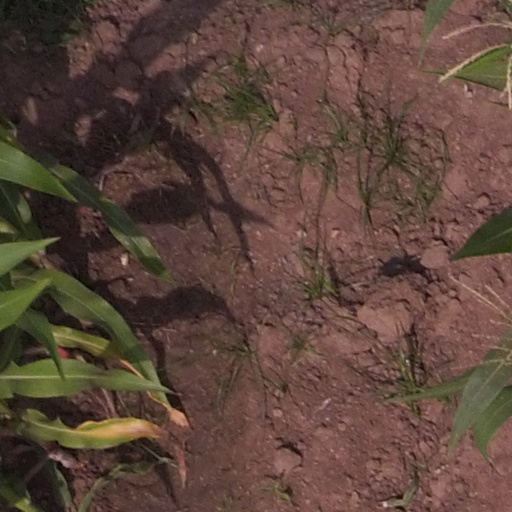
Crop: maize; corn